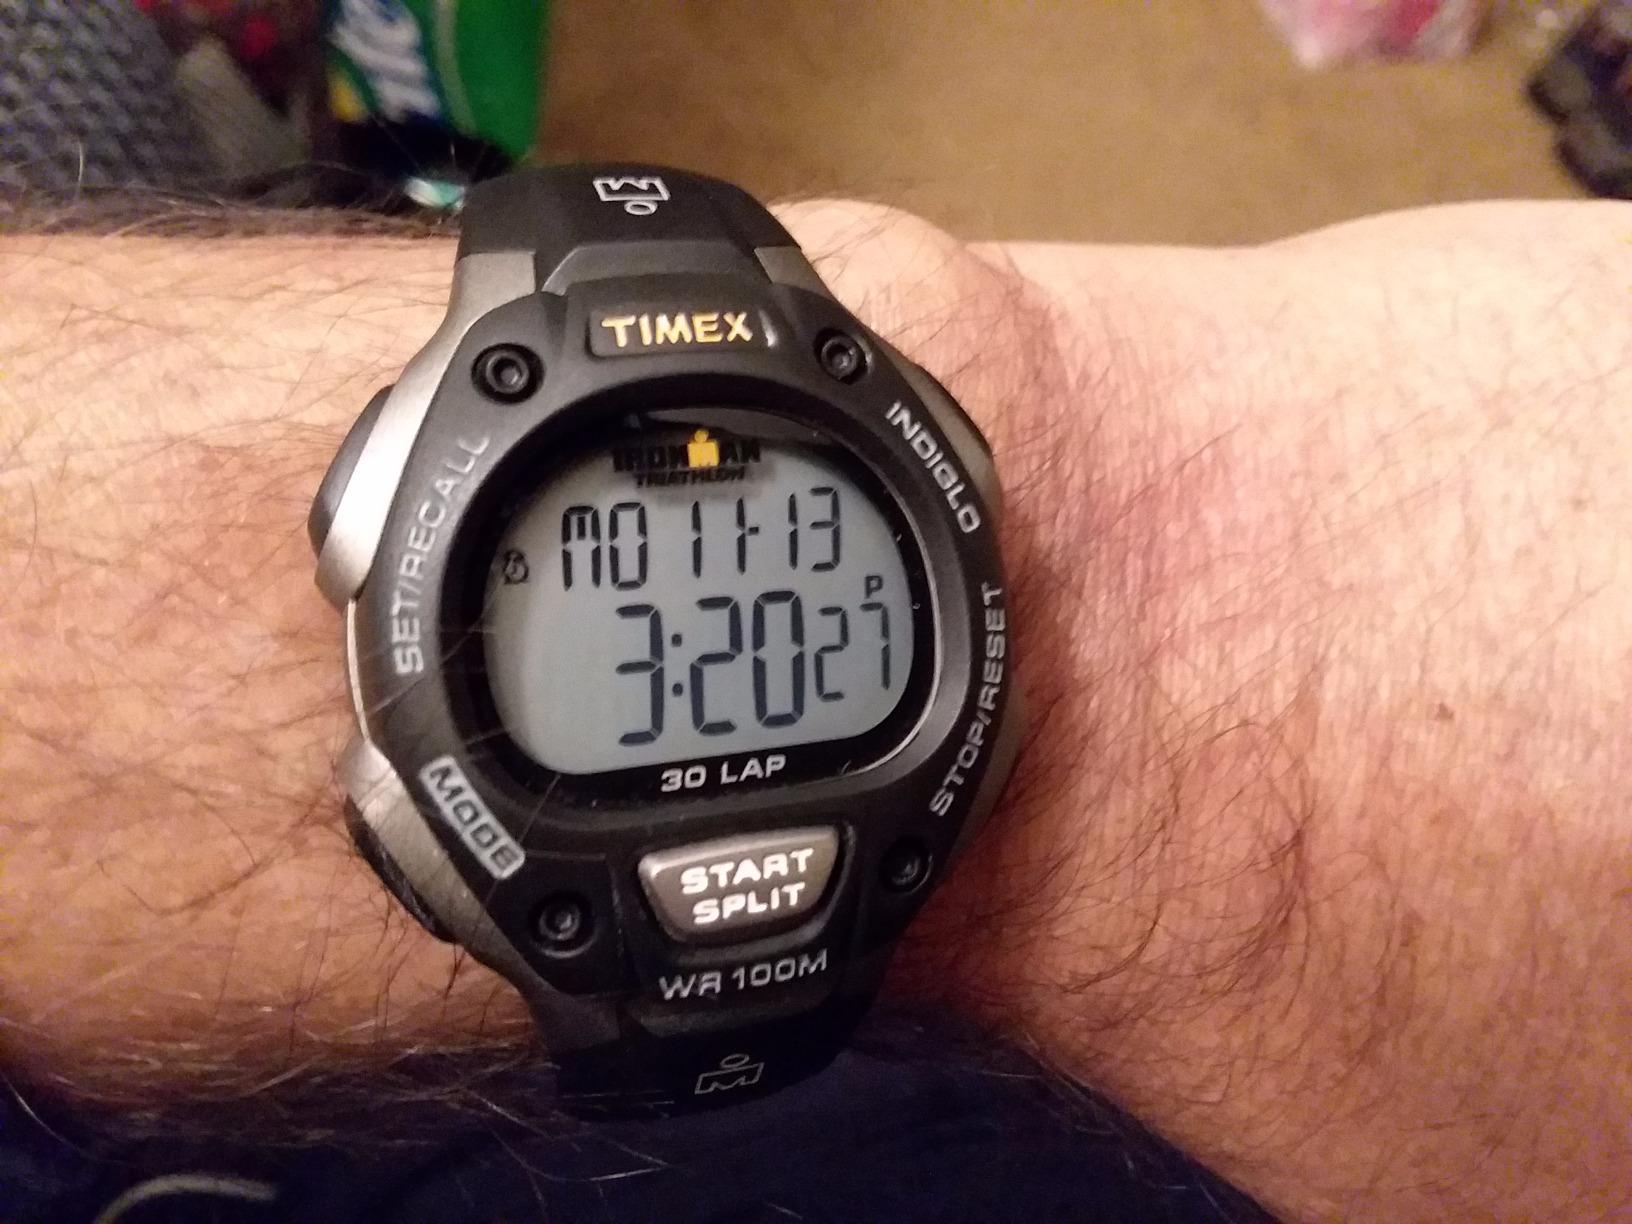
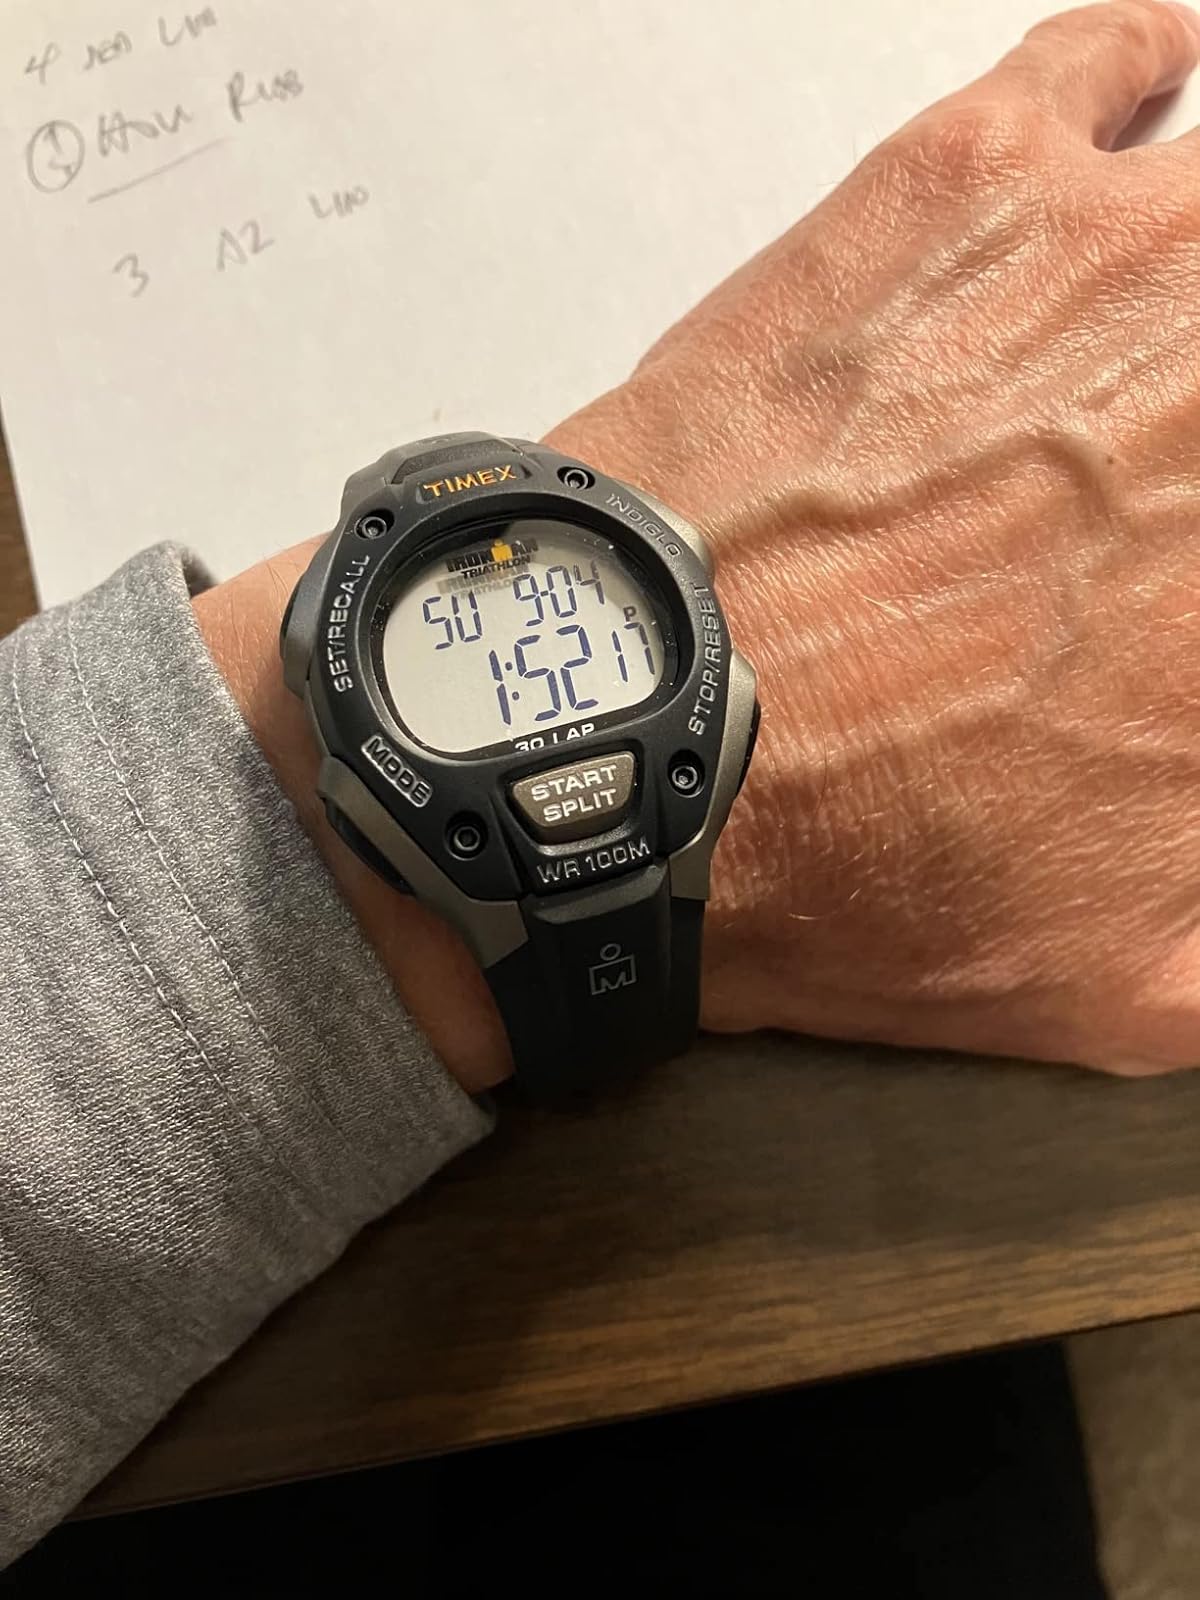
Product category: accessories_watch
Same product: yes